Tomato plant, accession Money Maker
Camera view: bottom (45 deg); turntable rotation: 90 degrees
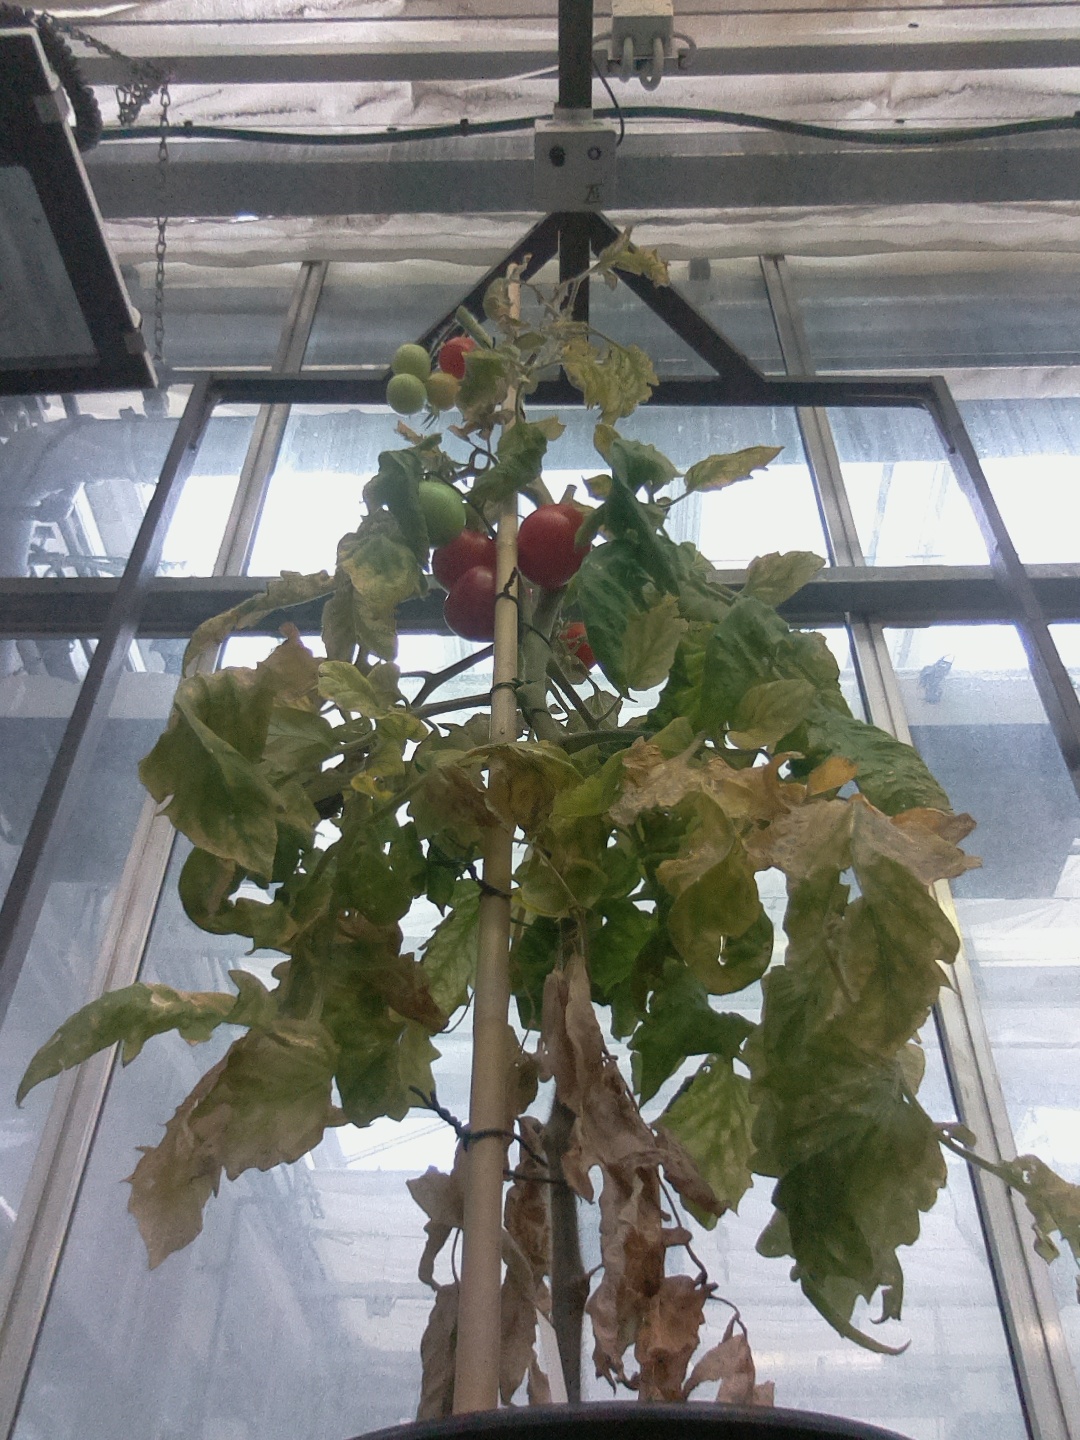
BBCH growth stage 86: 60%-70% of fruits show typical fully ripe color